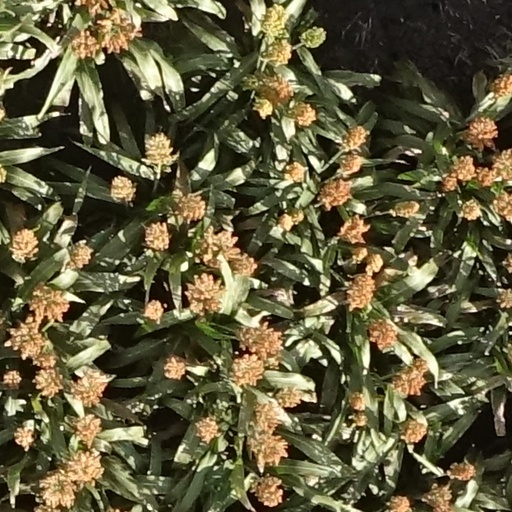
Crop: sorghum